Odile Pierre

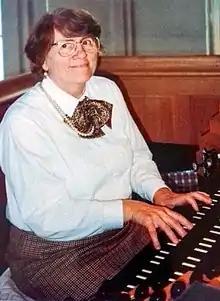
Odile Pierre in 1990

Odile Marie-Pascale Pierre (12 March 1932 – 29 February 2020) was a French organist, composer and academic teacher. She was the organist at La Madeleine, Paris, and taught organ and improvisation at the Conservatoire de Paris. The last student of Marcel Dupré, she played around 2,000 recitals internationally and made recordings.